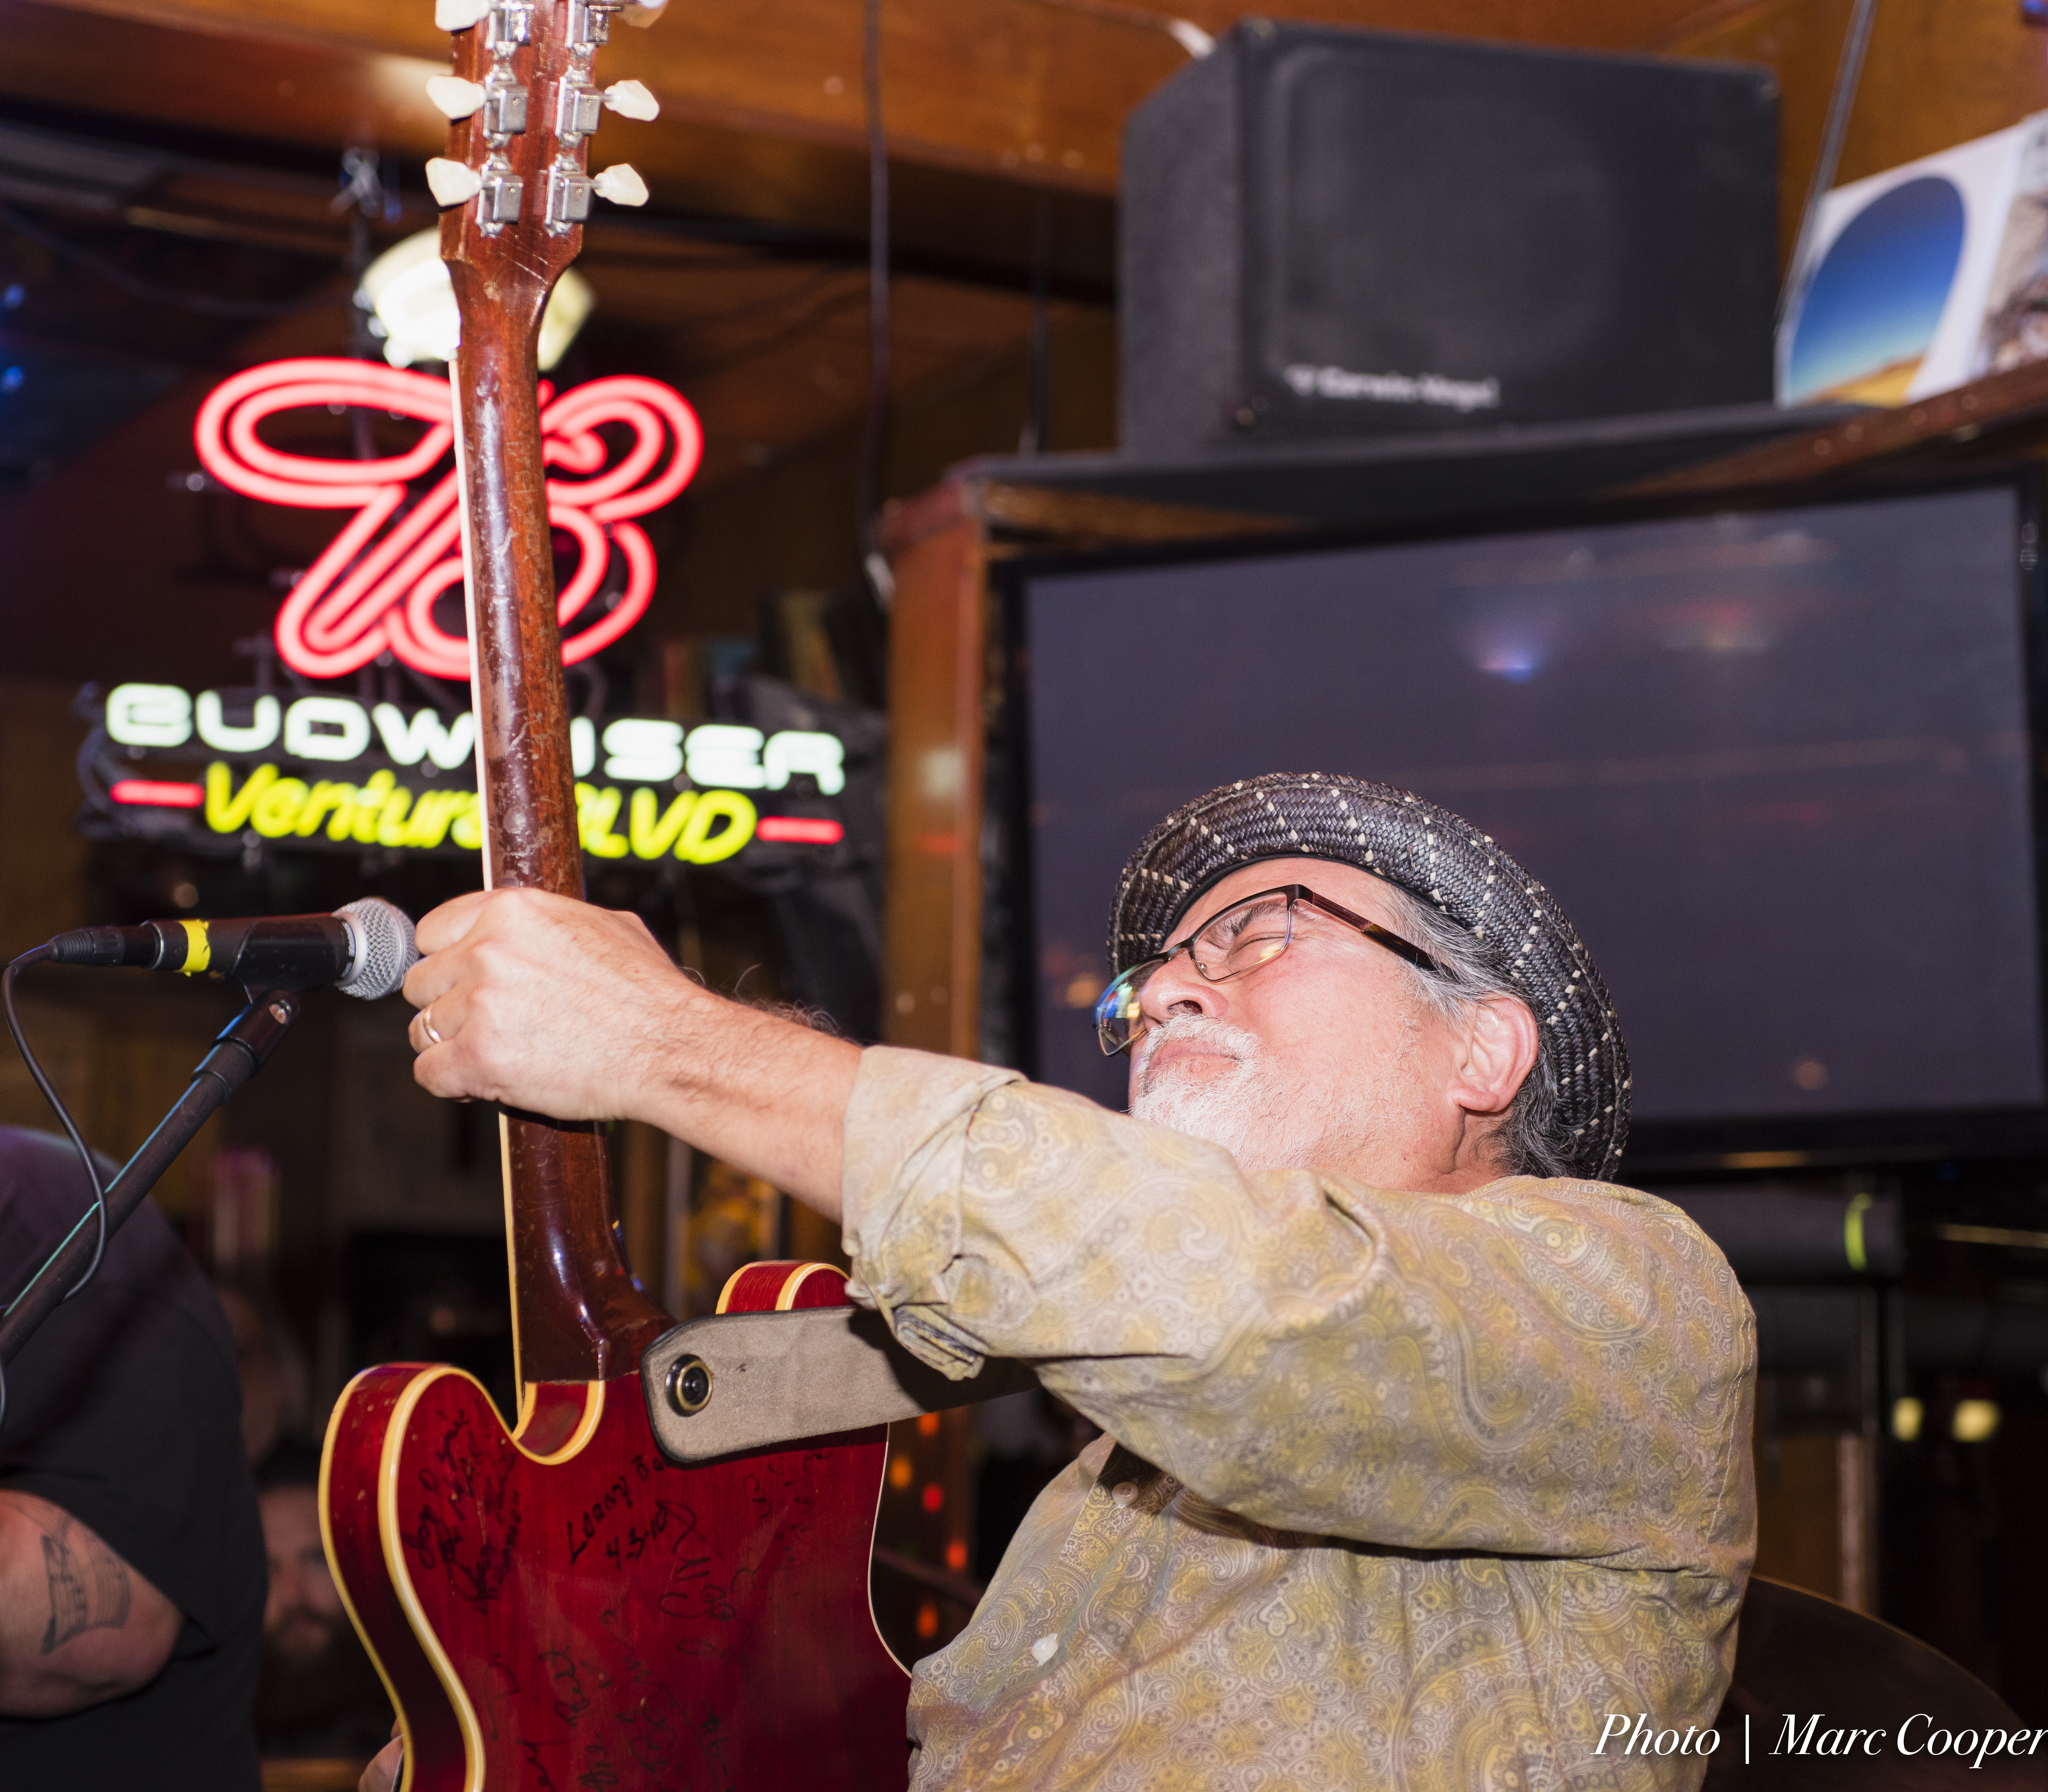
music, guitar, bar, portrait, hat, nikon, performer, musician, beard, blues, performance, singing, d810, guitarist, cadillaczack, mauisugarmillsaloon, joey, socal, delgado, lightoom, loghtroom